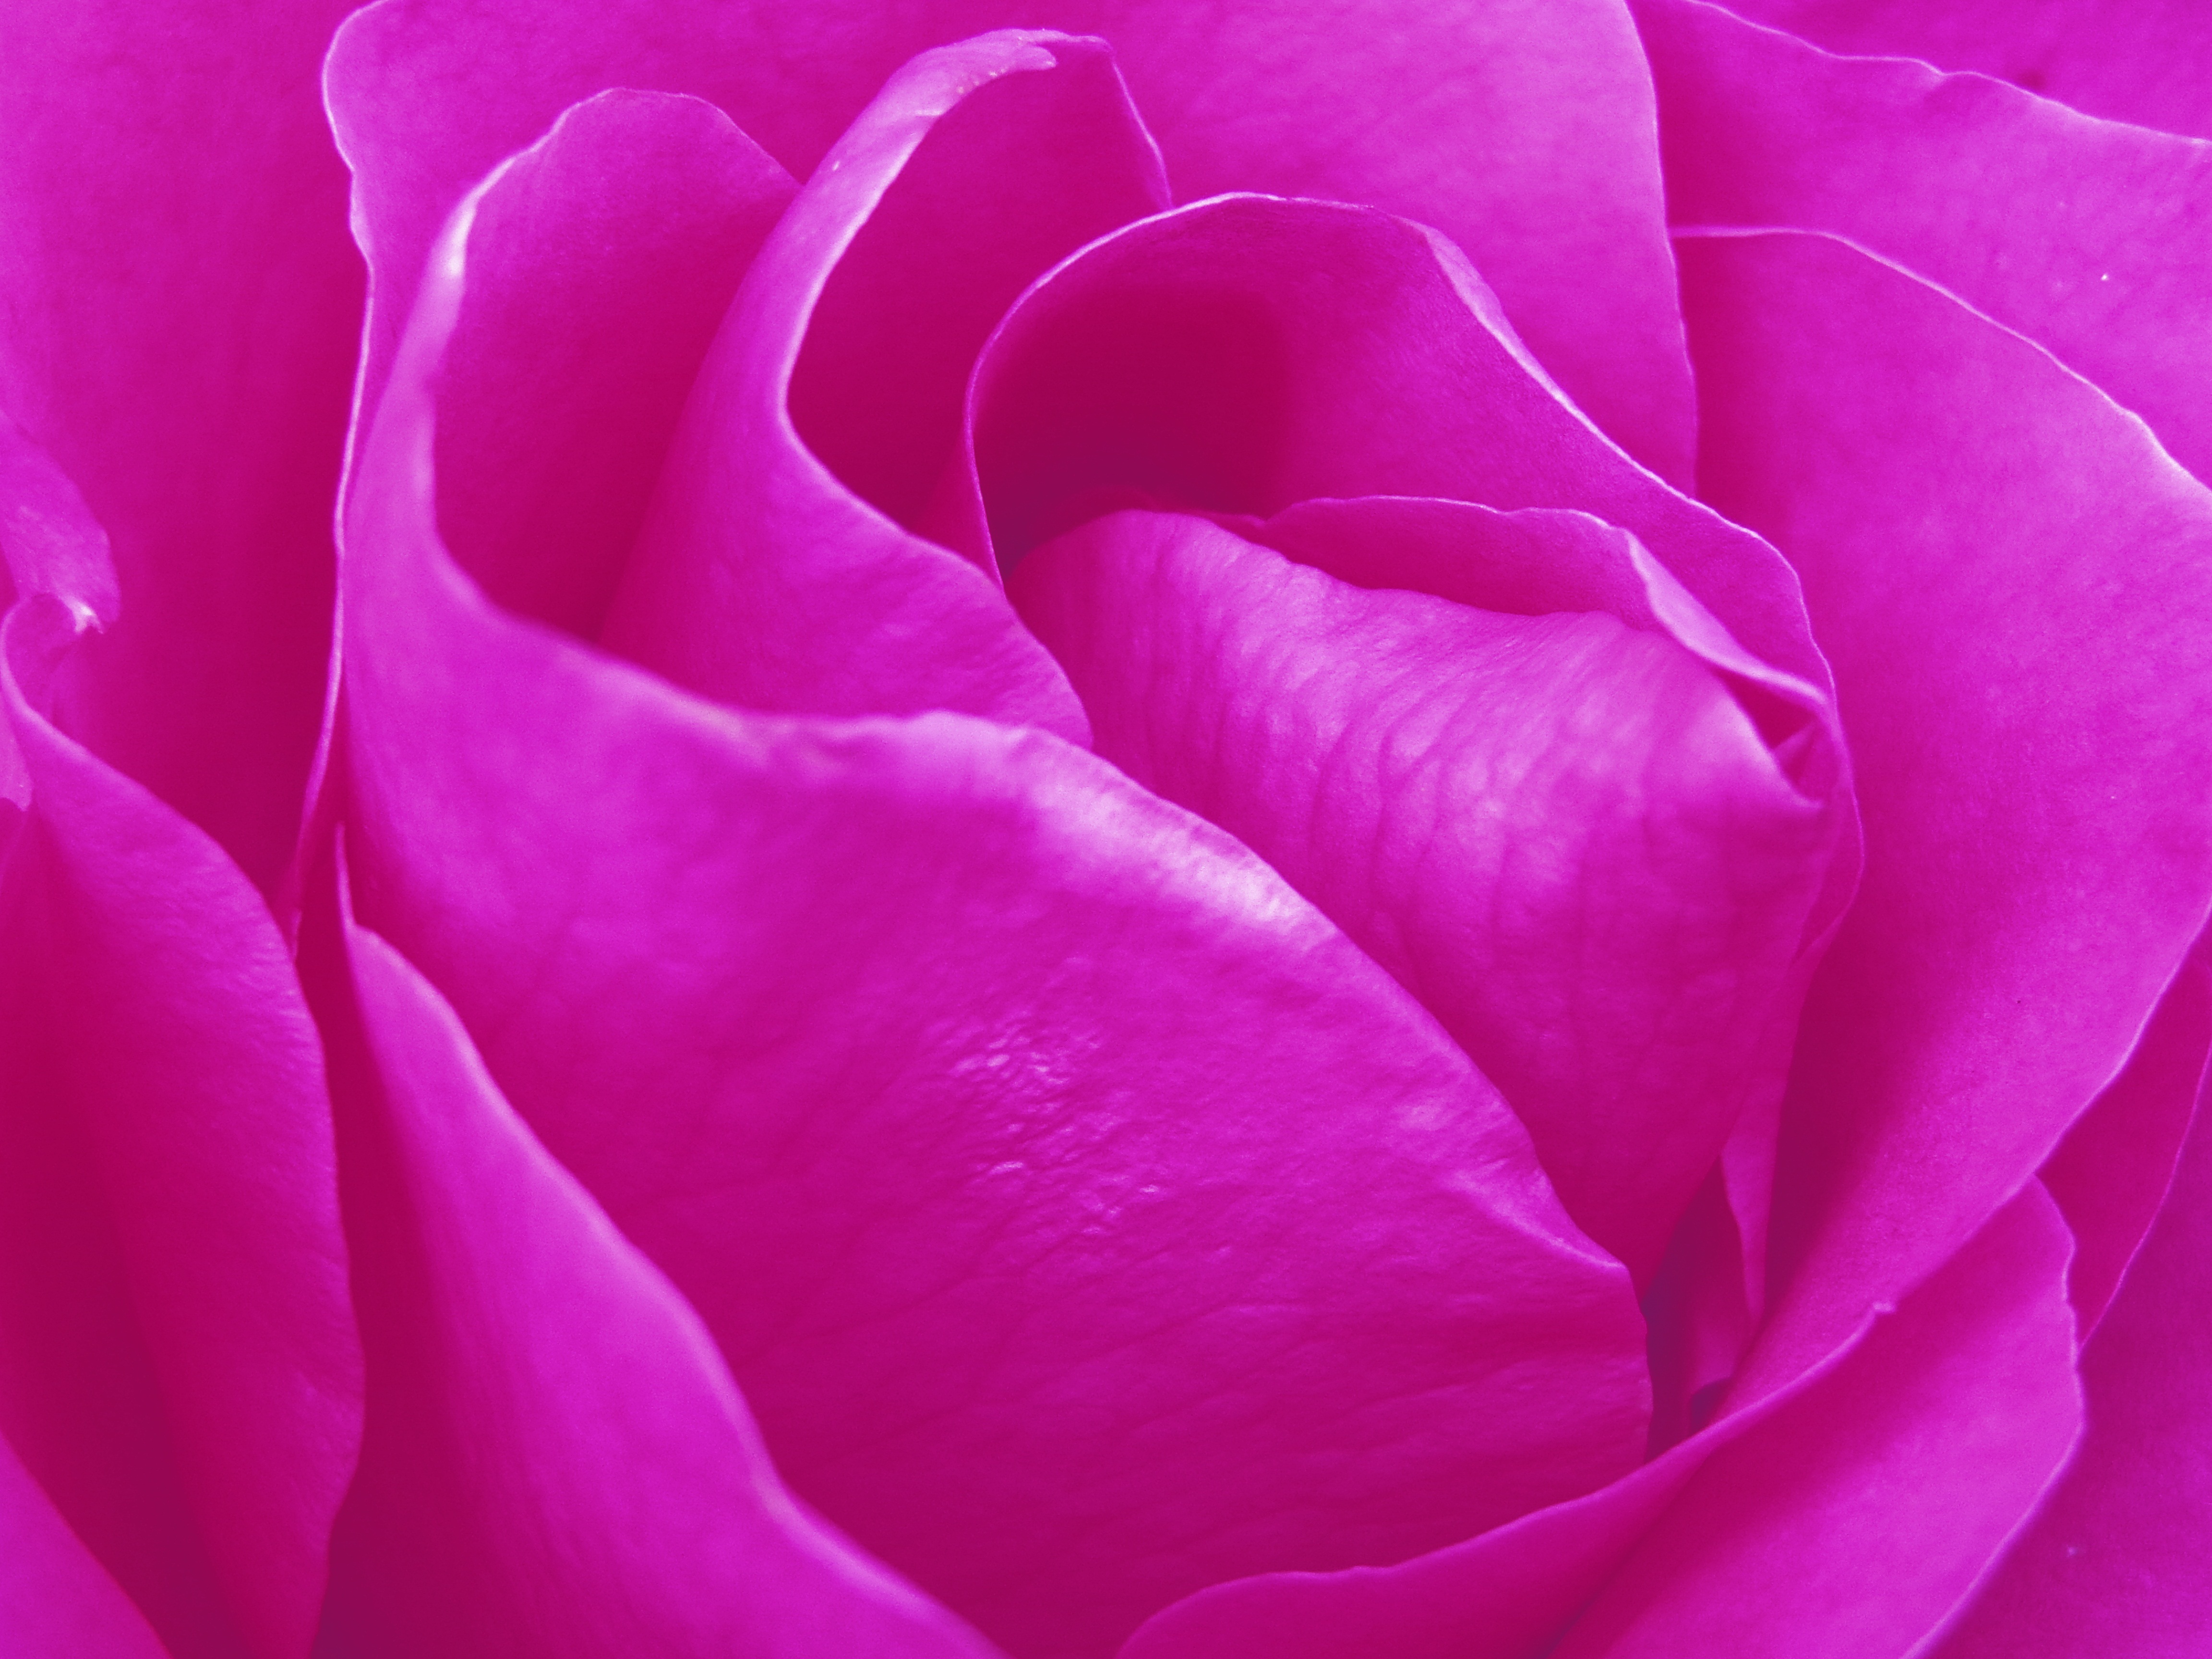
nature, plant, texture, flower, petal, tulip, rose, decoration, model, color, desktop, paint, colorful, pink, painting, flowers, coloring, background, violet, mosaic, wallpaper, wallpapers, magenta, colored, graphics, abstraction, ornaments, stains, the background, macro photography, theme, designs, flowering plant, garden roses, rose family, paradise riflebird, dashing, the palette, to color, the colour of the, land plant